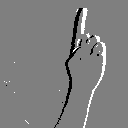
ASL letter: z